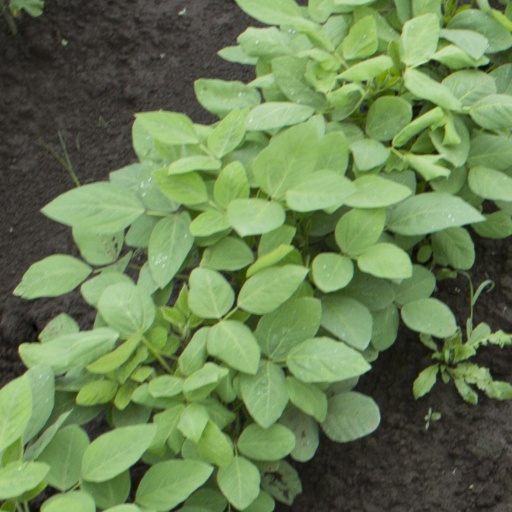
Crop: soybean